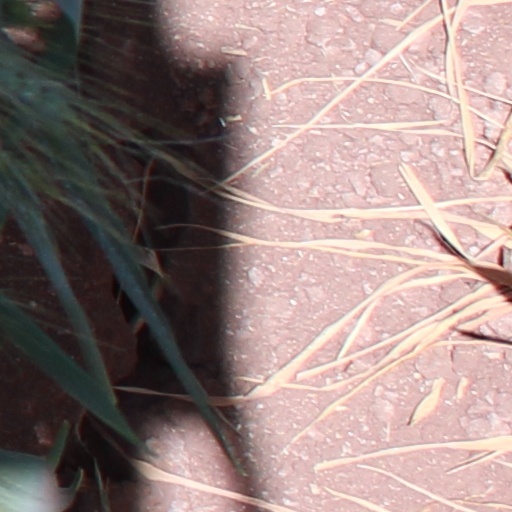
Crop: wheat